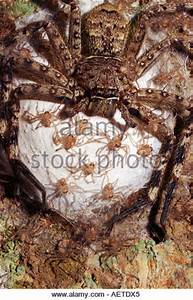
Label: ragno